Bottom bracket

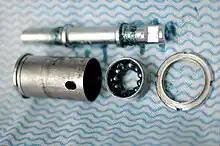
Bayliss Wiley unit bottom bracket

The Bayliss-Wiley Unit Bottom Bracket was introduced in the mid-1940s. It was fitted to various English lightweights through the 1950s and was used by Royal Enfield on its 'Revelation' small wheeler in the mid-1960s. However, the unit bottom bracket was never popular and it had a reputation for being troublesome. A lack of positive location allowed it to rotate within the frame, loosening the bearing cups. Contemporary users overcome the problem by fixing the unit in the frame using adhesive or a screw.